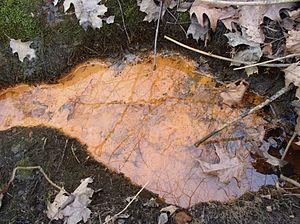
Ferrobacteria désigne un super-embranchement de bactéries, groupe taxonomique encore relativement mal connu. Parmi les ferrobactéries, figurent par exemple les genres Sphaerotilus, Crenothrix, Clonothrix, Siderococcus, Siderosphaera, Naumaniella et Gallionella. Certaines de ces bactéries peuvent pulluler dans des eaux industrielles très polluées.